Blackplate

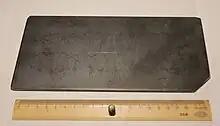
A piece of cut blackplate, 4 mm thick

Blackplate is hot rolled or cold rolled, non-descaled sheet steel or sheet iron.